Quadrophenia

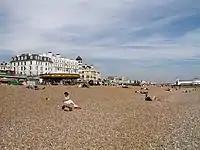
The second half of "Quadrophenia" takes place on and around Brighton Beach.

The original release of "Quadrophenia" came with a set of recording notes for reviewers and journalists that explained the basic story and plot.